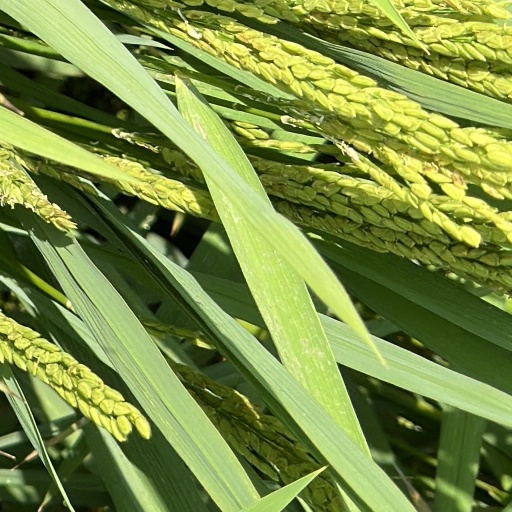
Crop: rice